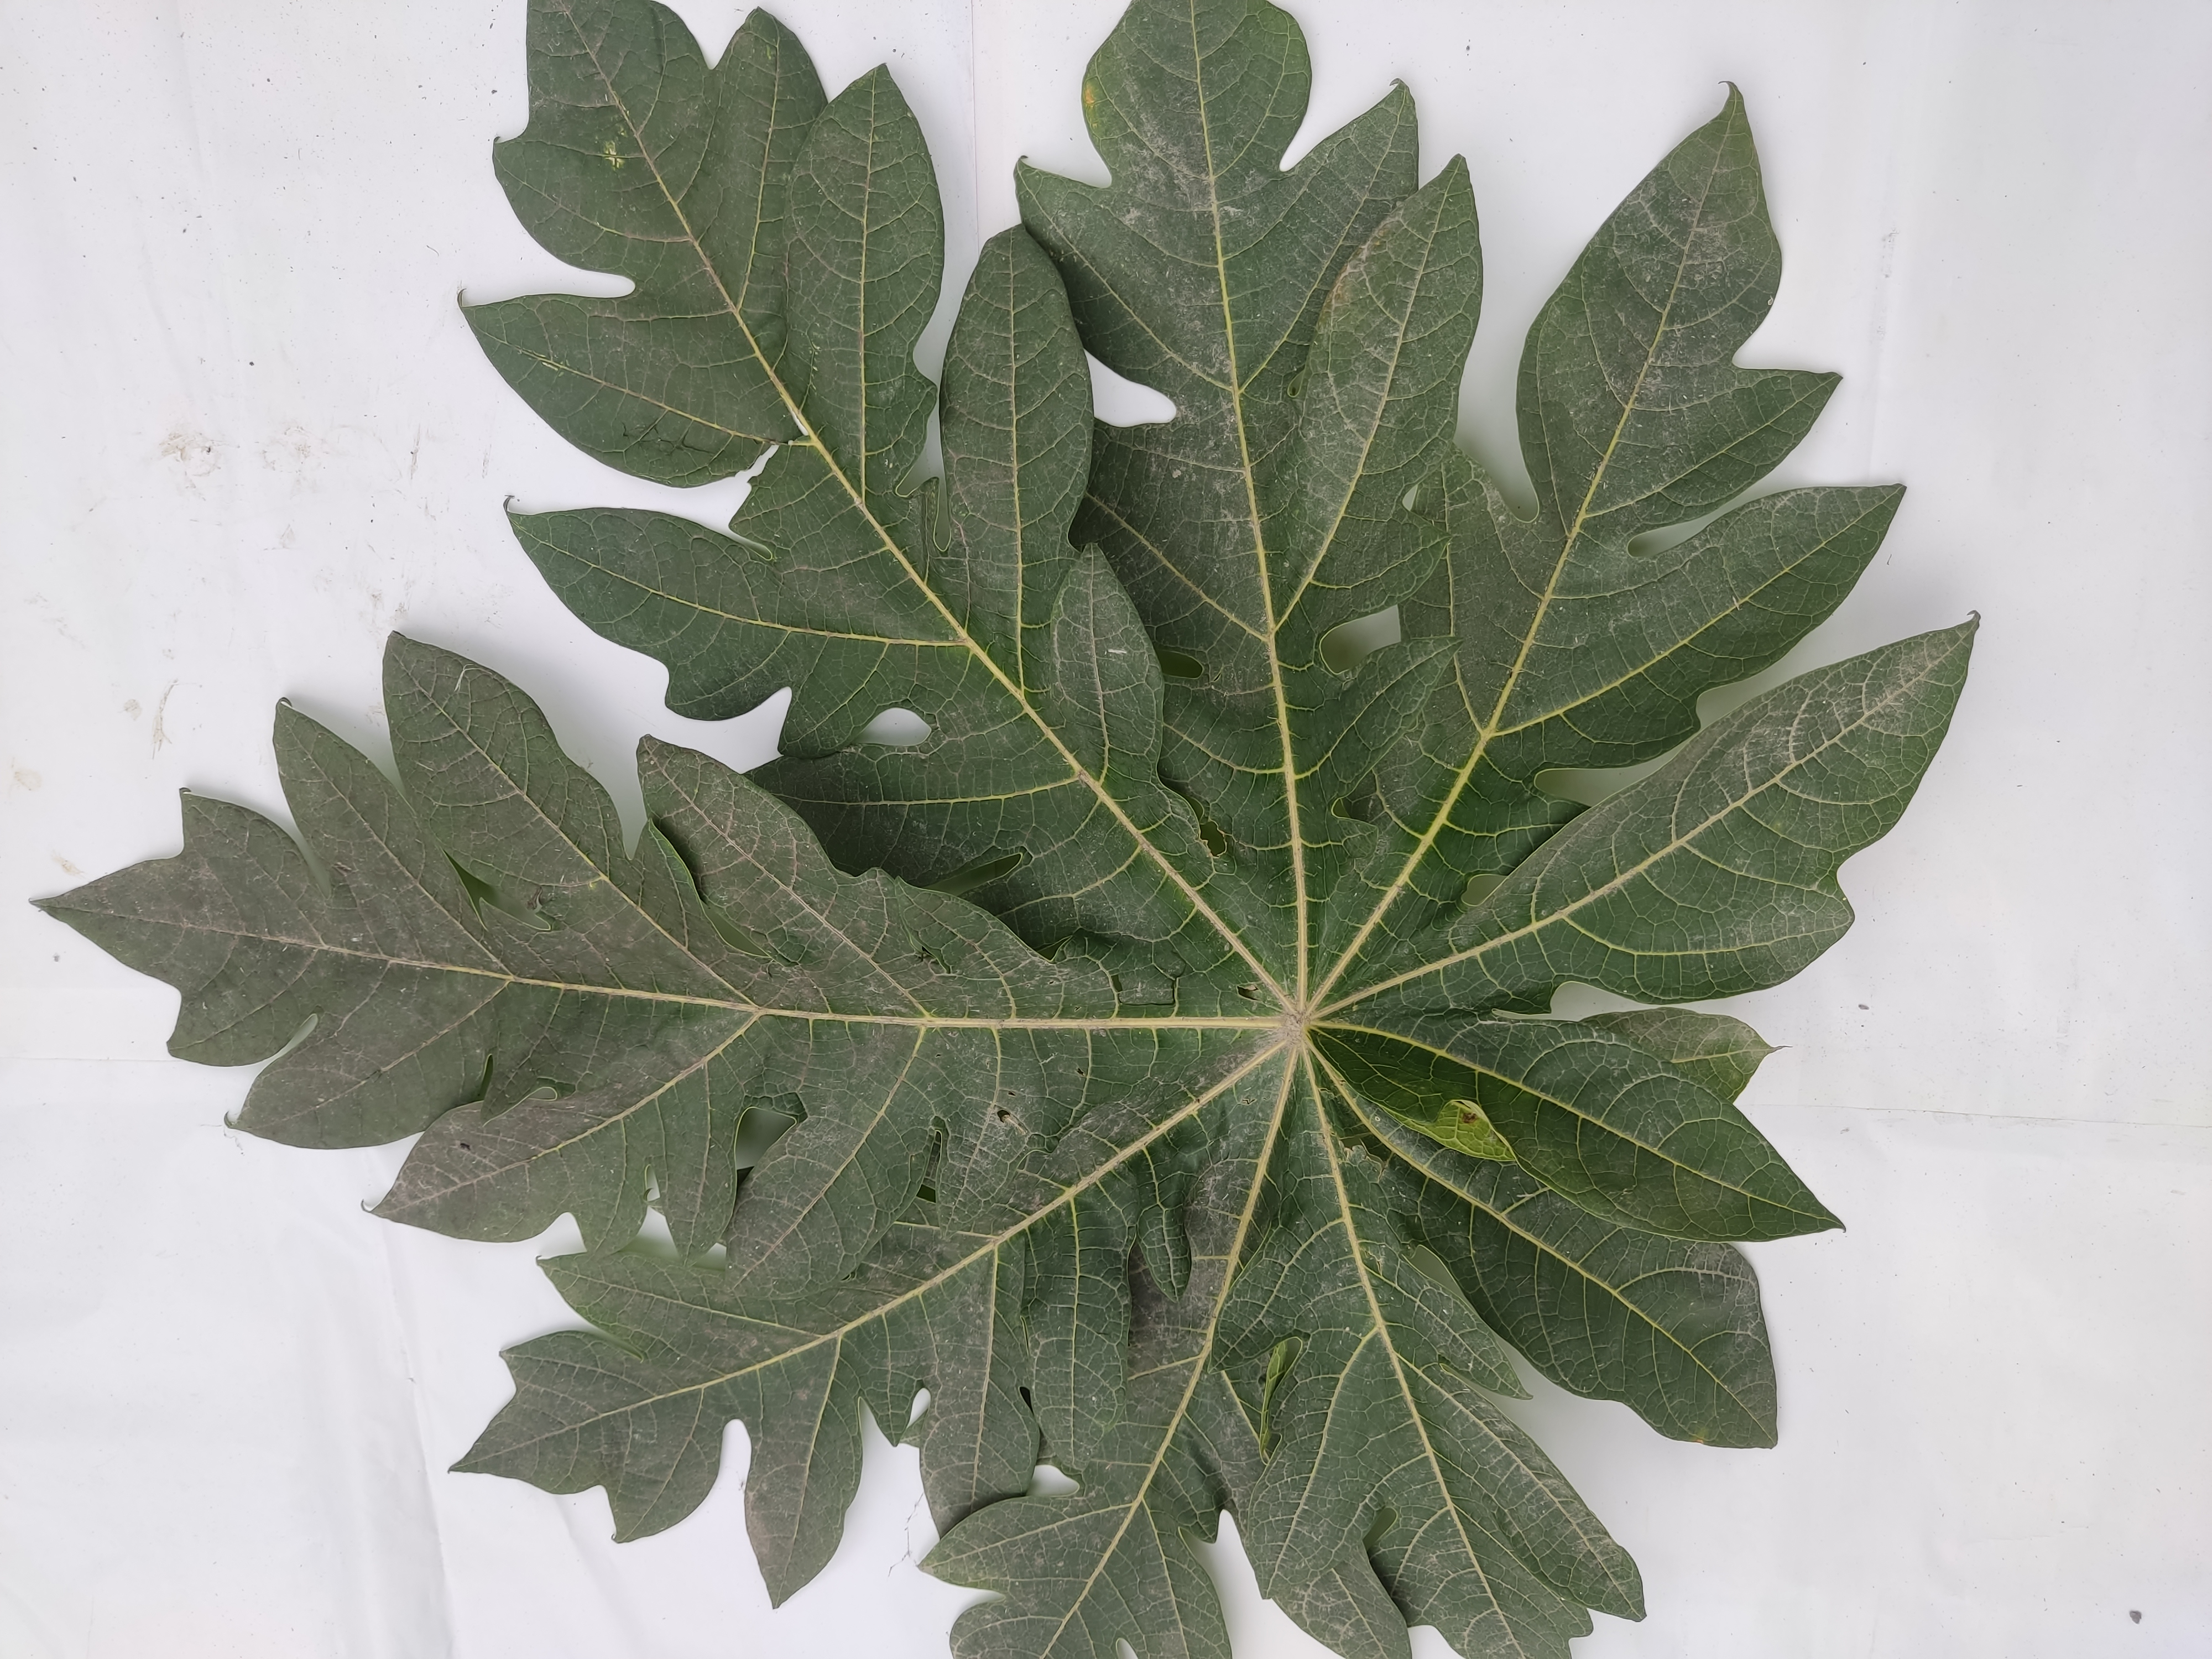
Label: Healthy Leaf